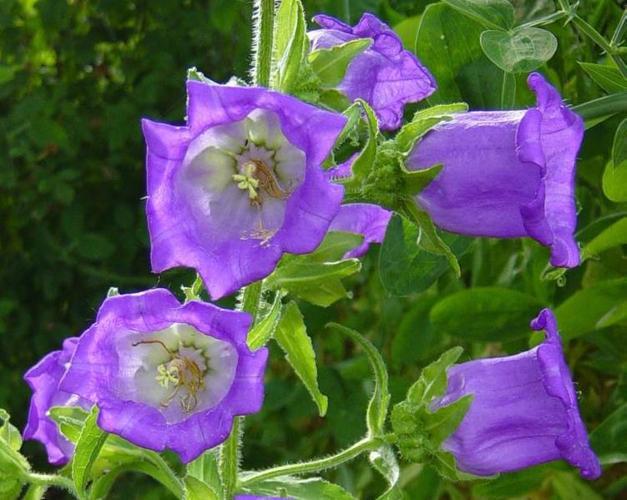
Label: canterbury bells